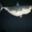
Label: shark